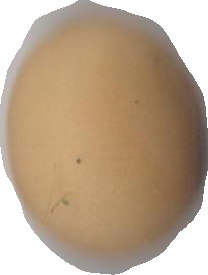
Variety: Anjasmoro